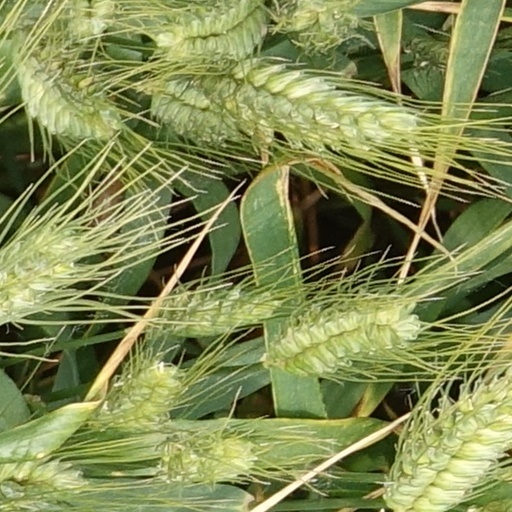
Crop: wheat